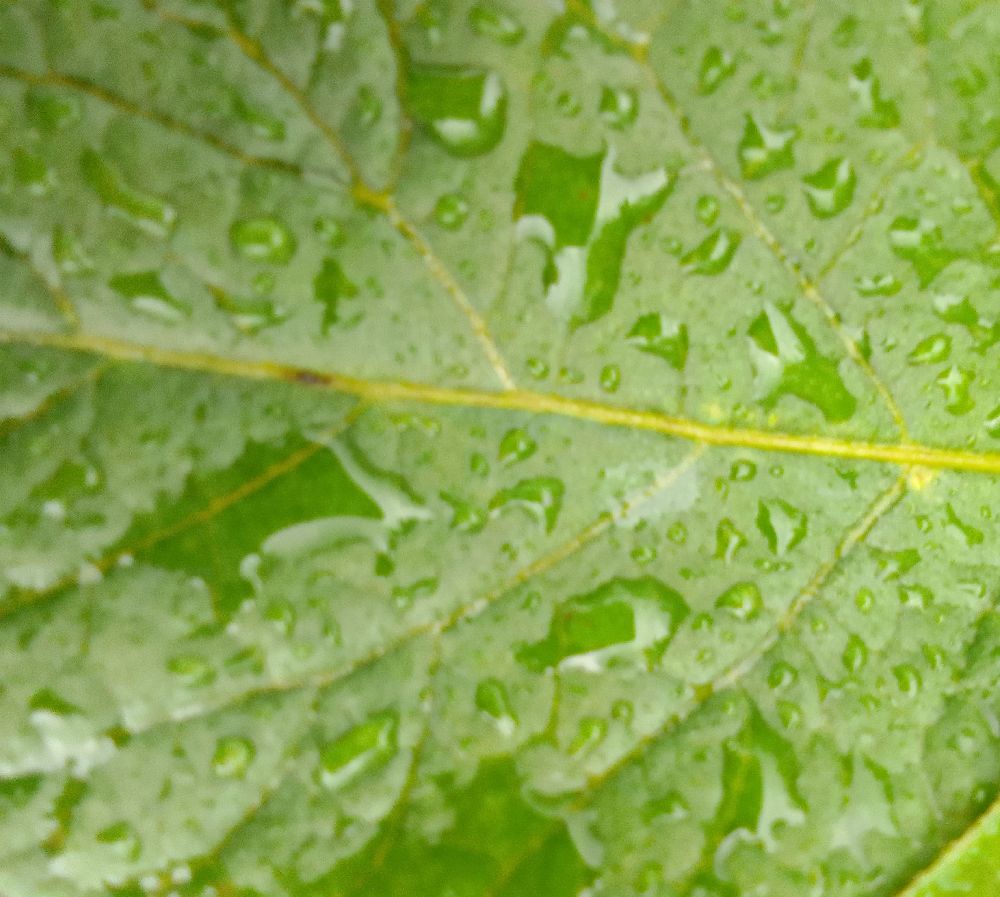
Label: Healthy